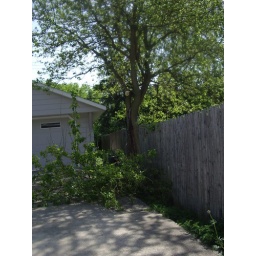
With the one panel of fence gone, it looks like the tree is in the neighbor's yard!